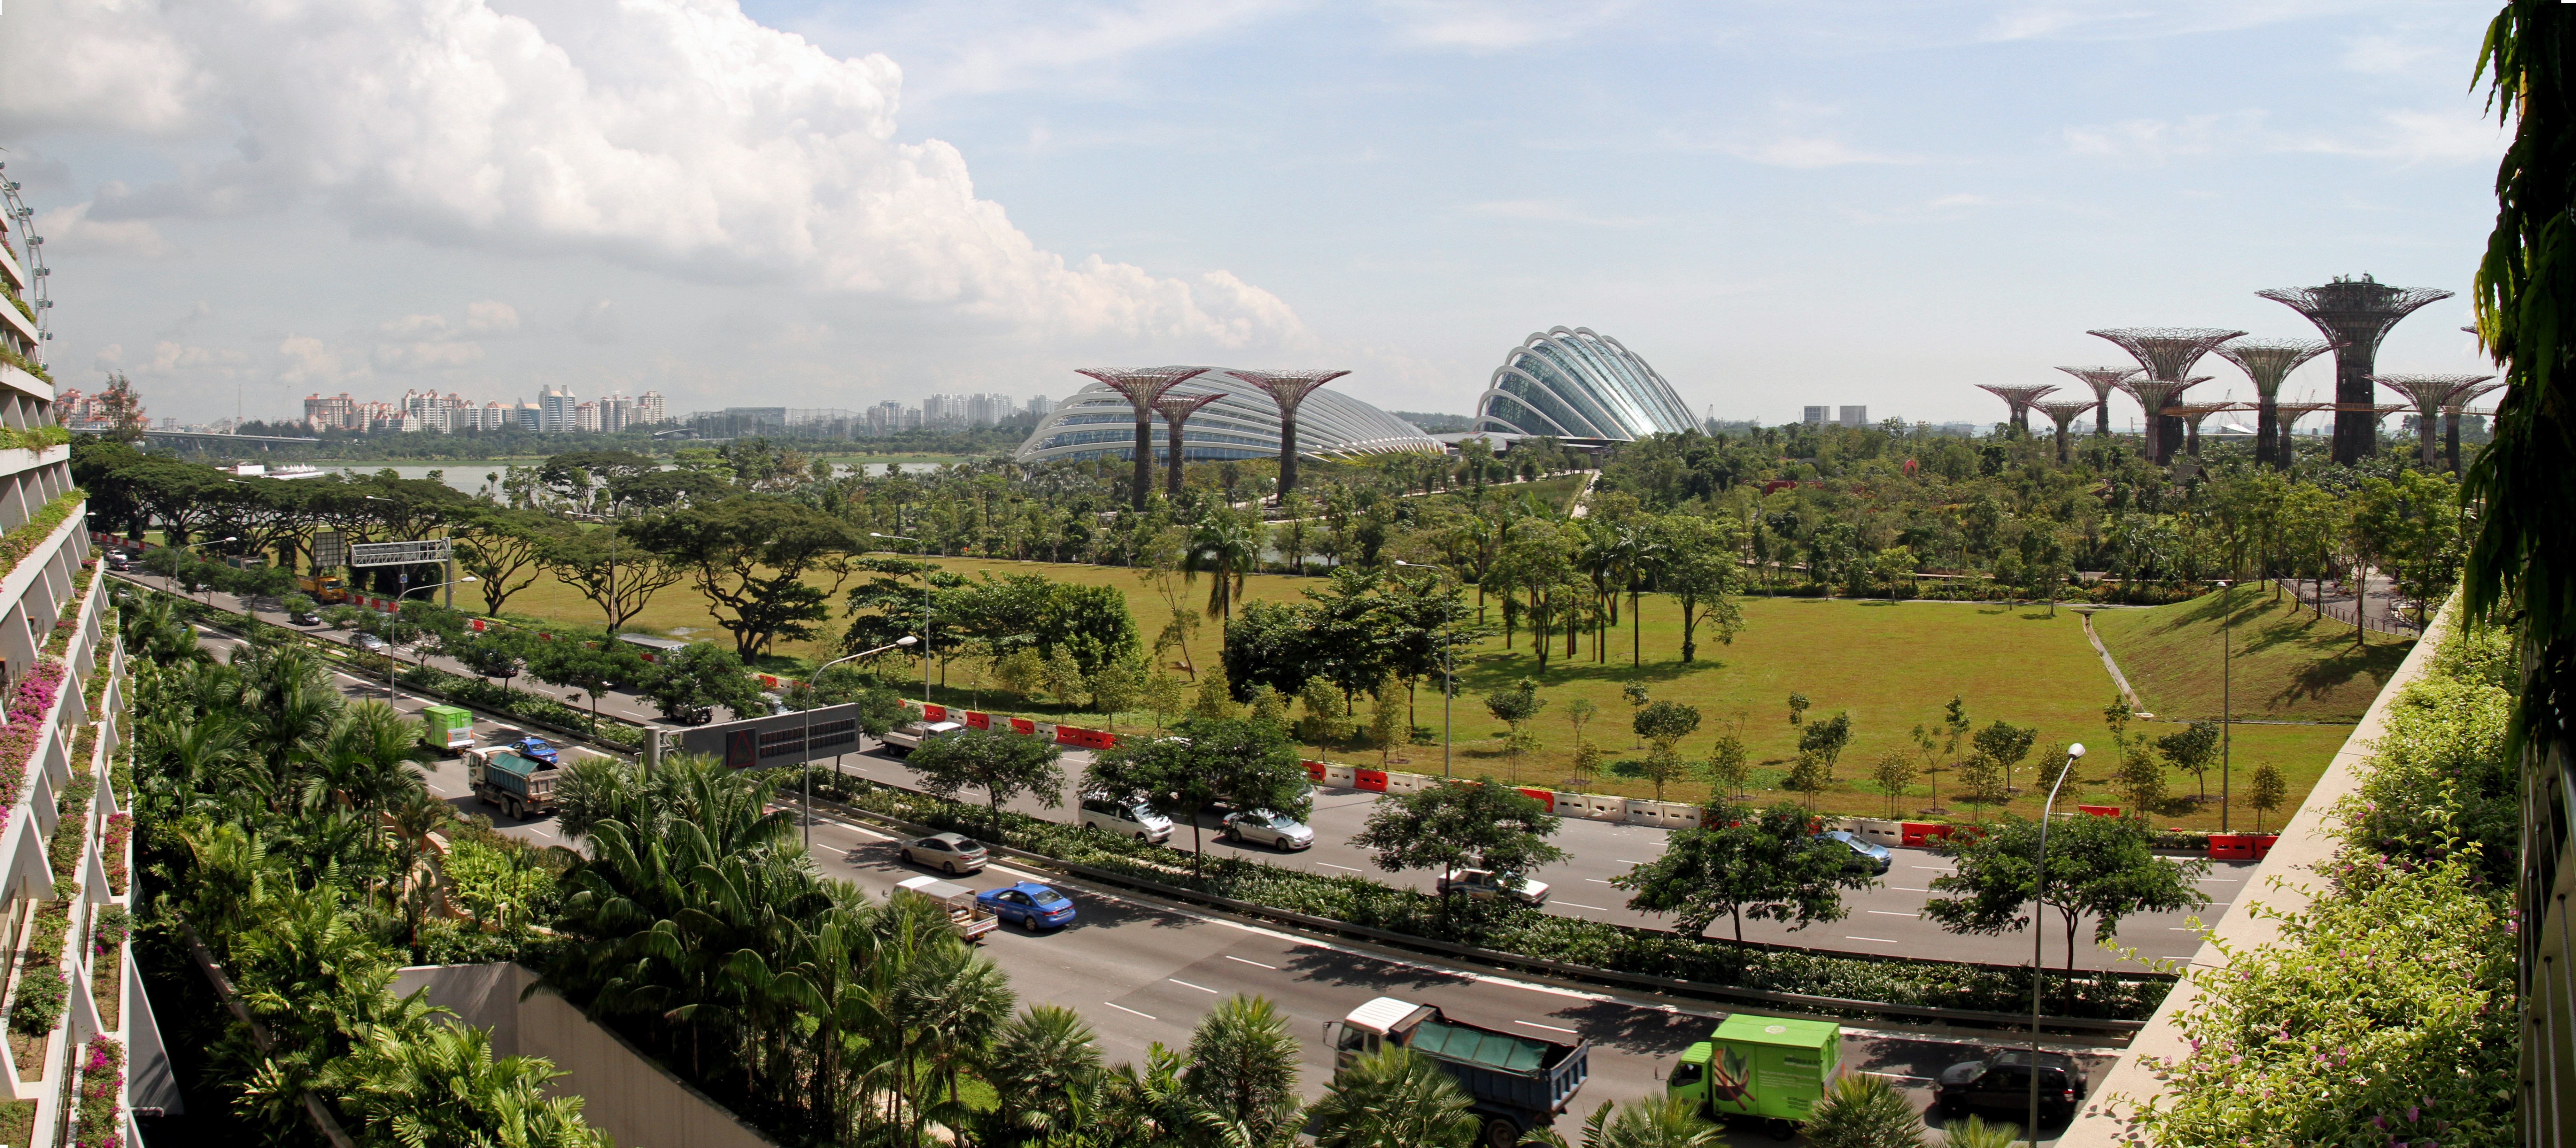
cityscape, panorama, suburb, amusement park, park, landmark, garden, tourism, botanical, resort, gardens by the bay, botanical garden, singapore, neighbourhood, bird's eye view, aerial photography, residential area